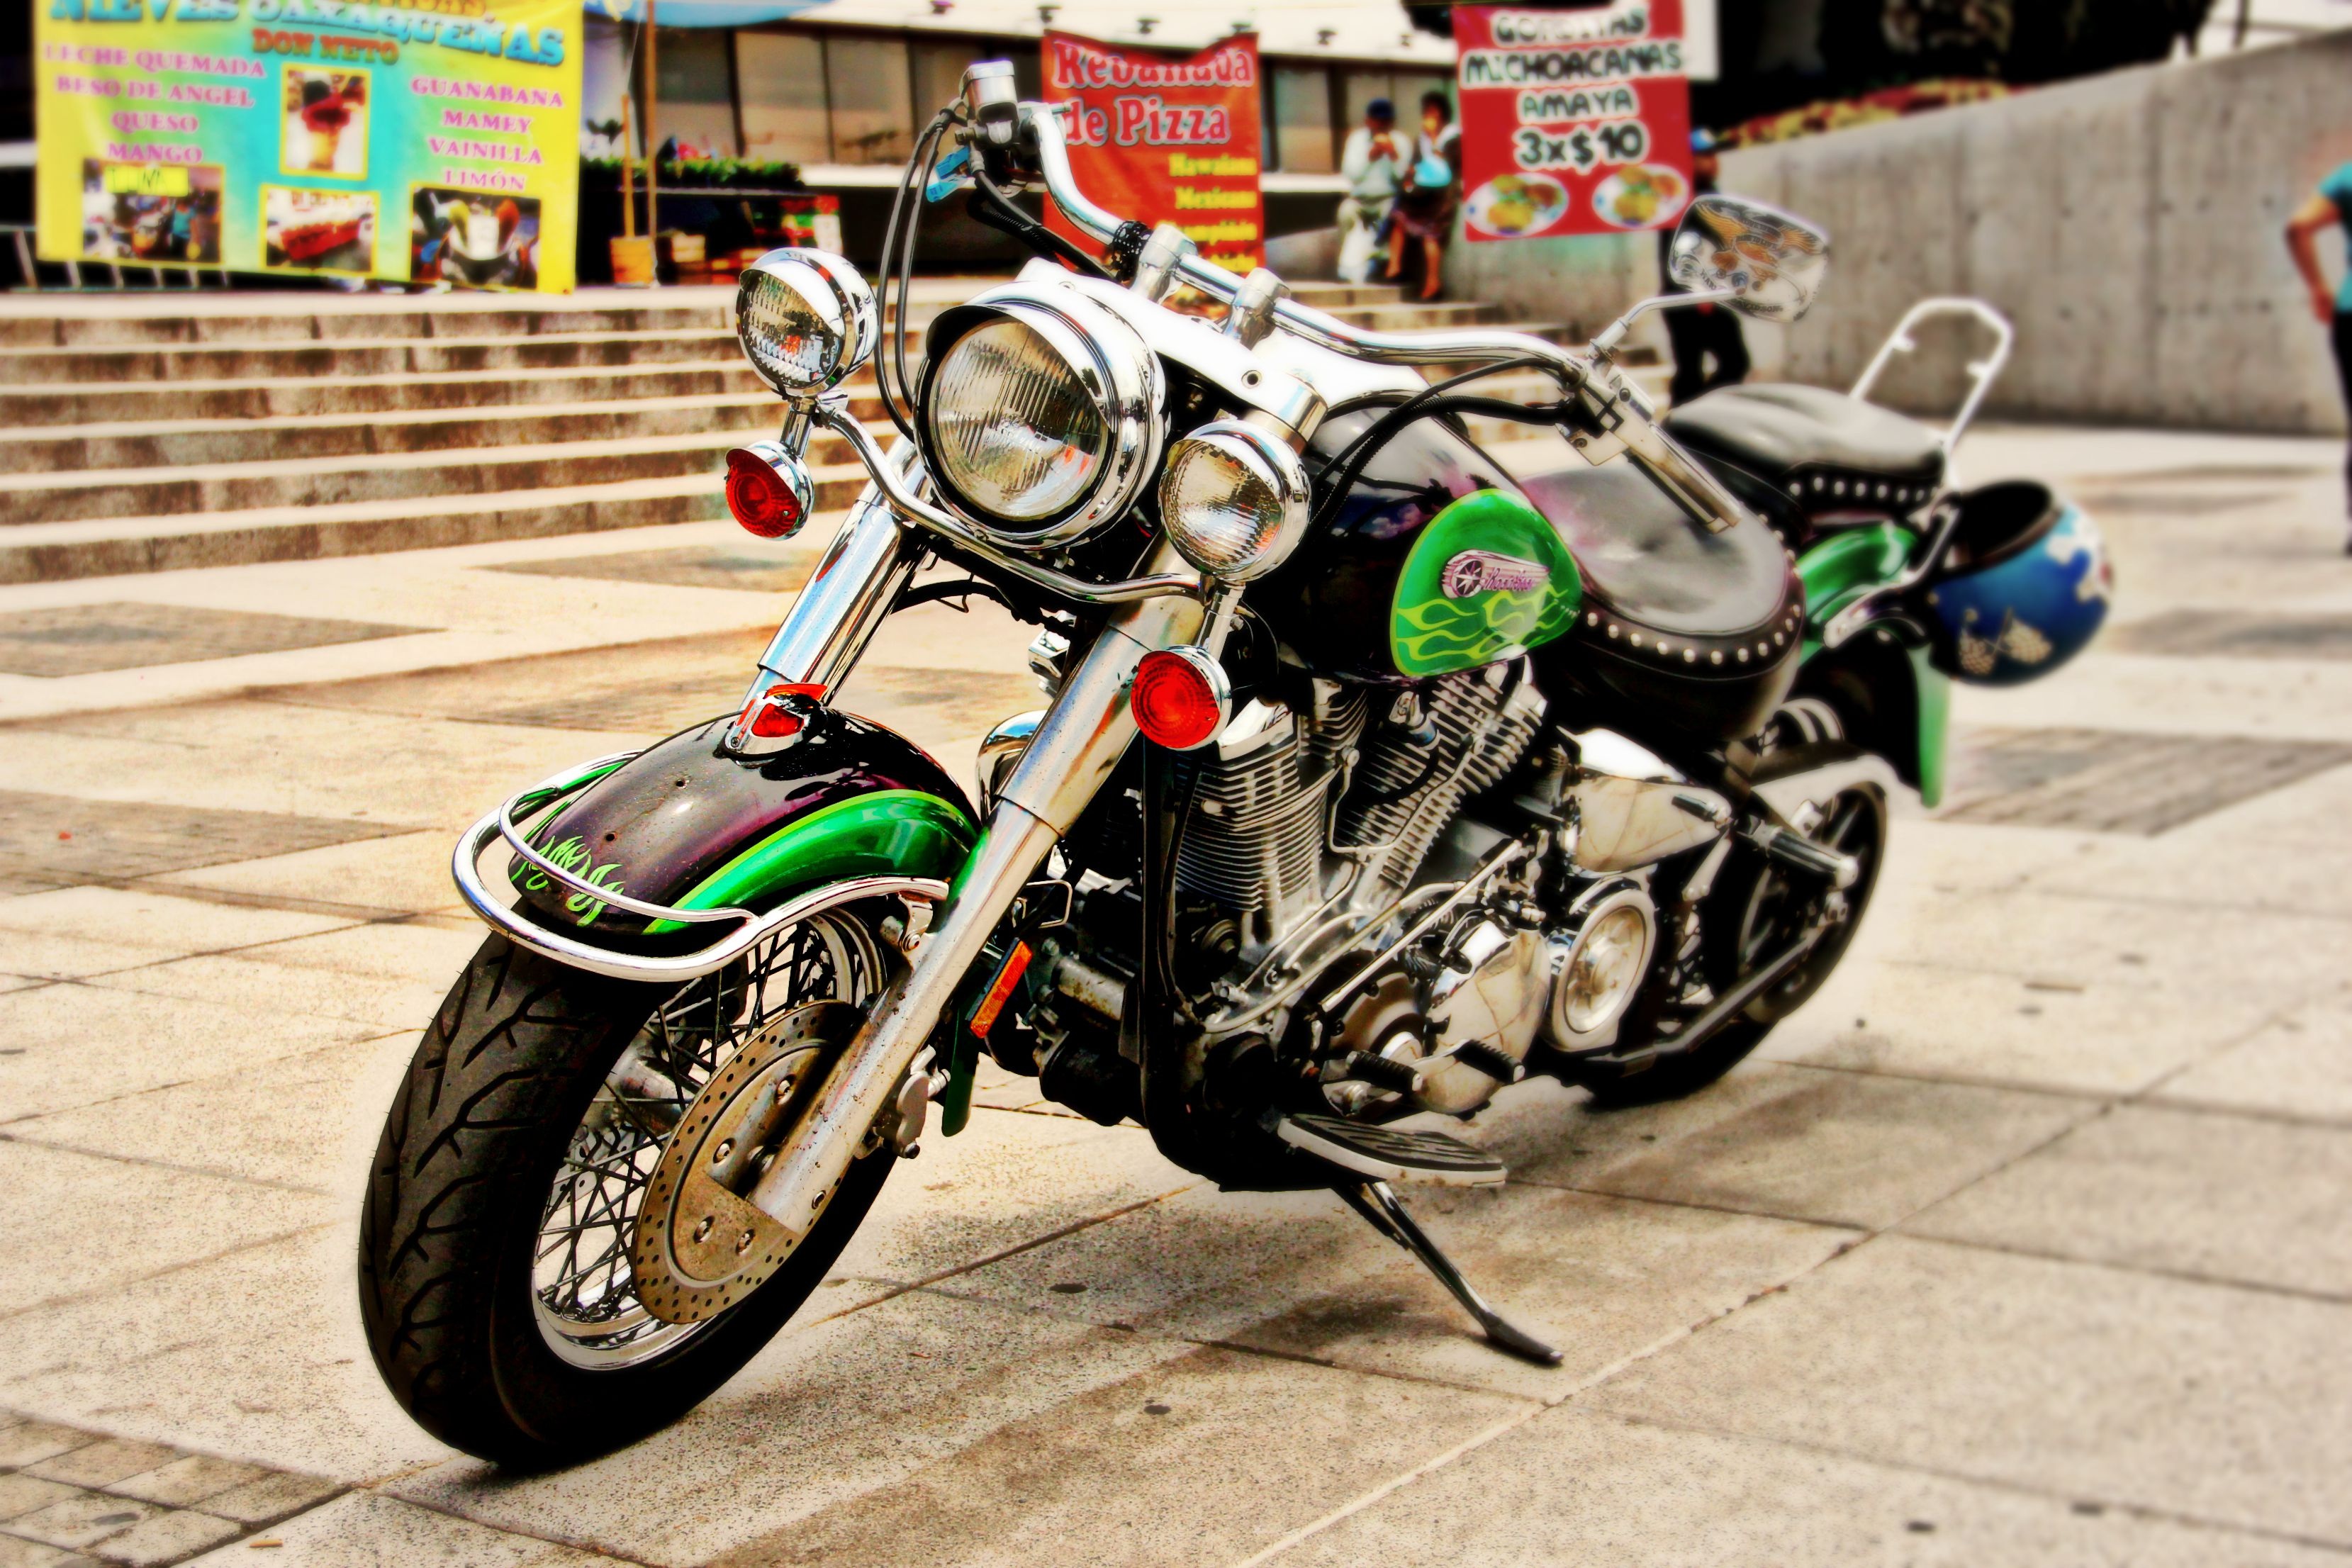
car, bicycle, vehicle, motorcycle, motocross, engine, racing, chopper, motorsport, freestyle motocross, motorcycling, automobile make